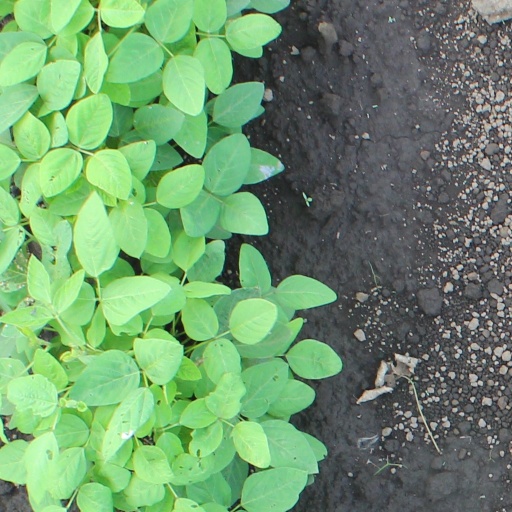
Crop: soybean